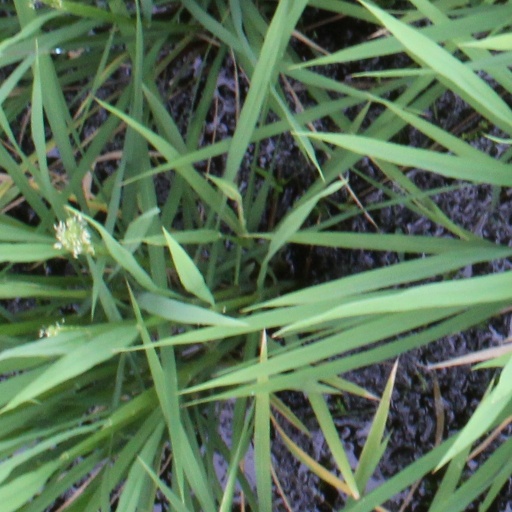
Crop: rice